Florida Girls

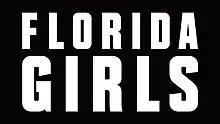

Florida Girls is an American sitcom created by and starring Laura Chinn. It follows four women who live in a trailer park, played by Chinn, Melanie Field, Patty Guggenheim, and Laci Mosley. The series premiered on Pop on July 10, 2019. On October 3, 2019, the series was renewed for a second season, but on March 3, 2020, Pop cancelled the show along with several other originals.